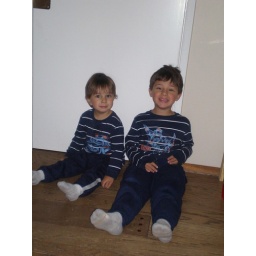
kids in blue shirt